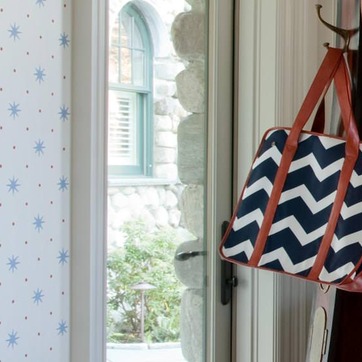
Material: glass